Tedder (machine)

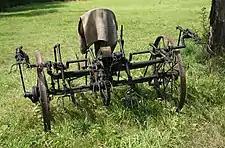
A retired hay tedder

The tedder came into use in the second half of the nineteenth century. While Charles Wendel claims in his "Encyclopedia of American farm implements & antiques" that the machine wasn't introduced to the United States until the 1880s, there are enough indications that the tedder was in use in the 1860s—"The New York Times" reports on its efficacy in 1868, and in that same year the Annual Report of the Commissioner of Agriculture in Maine comments on the American-made Hubbard's hay tedder, which had been on the market since 1863; according to the Maine report, in 1859 the machine was "an implement lately imported from England."